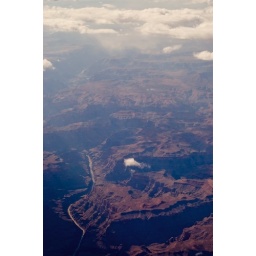
Colorado river in the canyon